Browser game

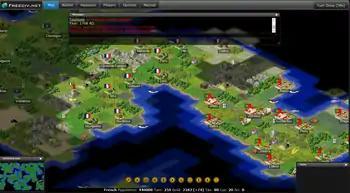
The browser version of "Freeciv"

A browser game is a video game that is played on the internet using a web browser. They are sometimes referred to more specifically by their format, such as Flash games or HTML5 games. They are generally free-to-play and can be either single-player or multiplayer. It is not necessary to install a browser game; simply visiting the webpage will run the title in a browser. Some browser games were also made available as mobile apps, PC games, or console titles. However, the browser version may have fewer features or inferior graphics compared to the others, which are usually native apps.